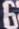
Number: 6